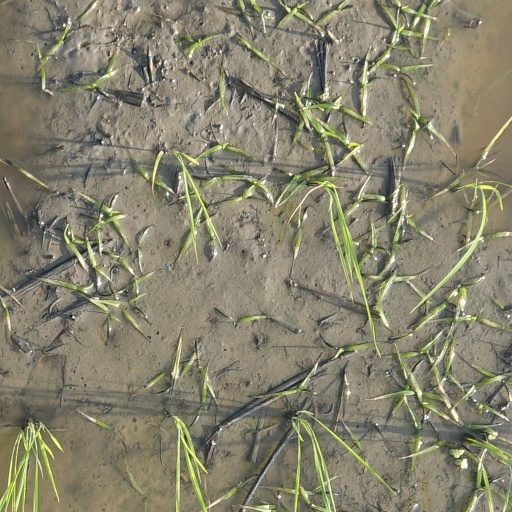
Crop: rice